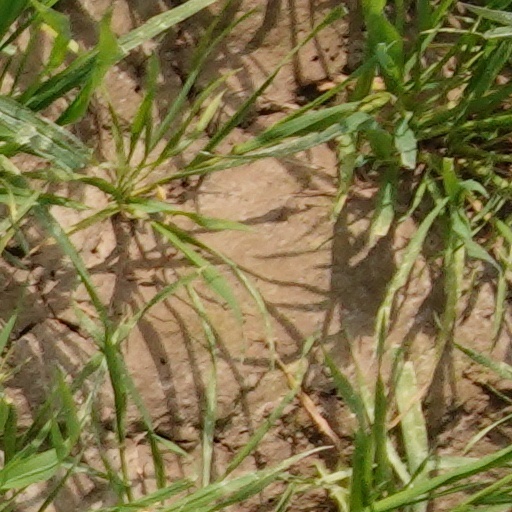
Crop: wheat